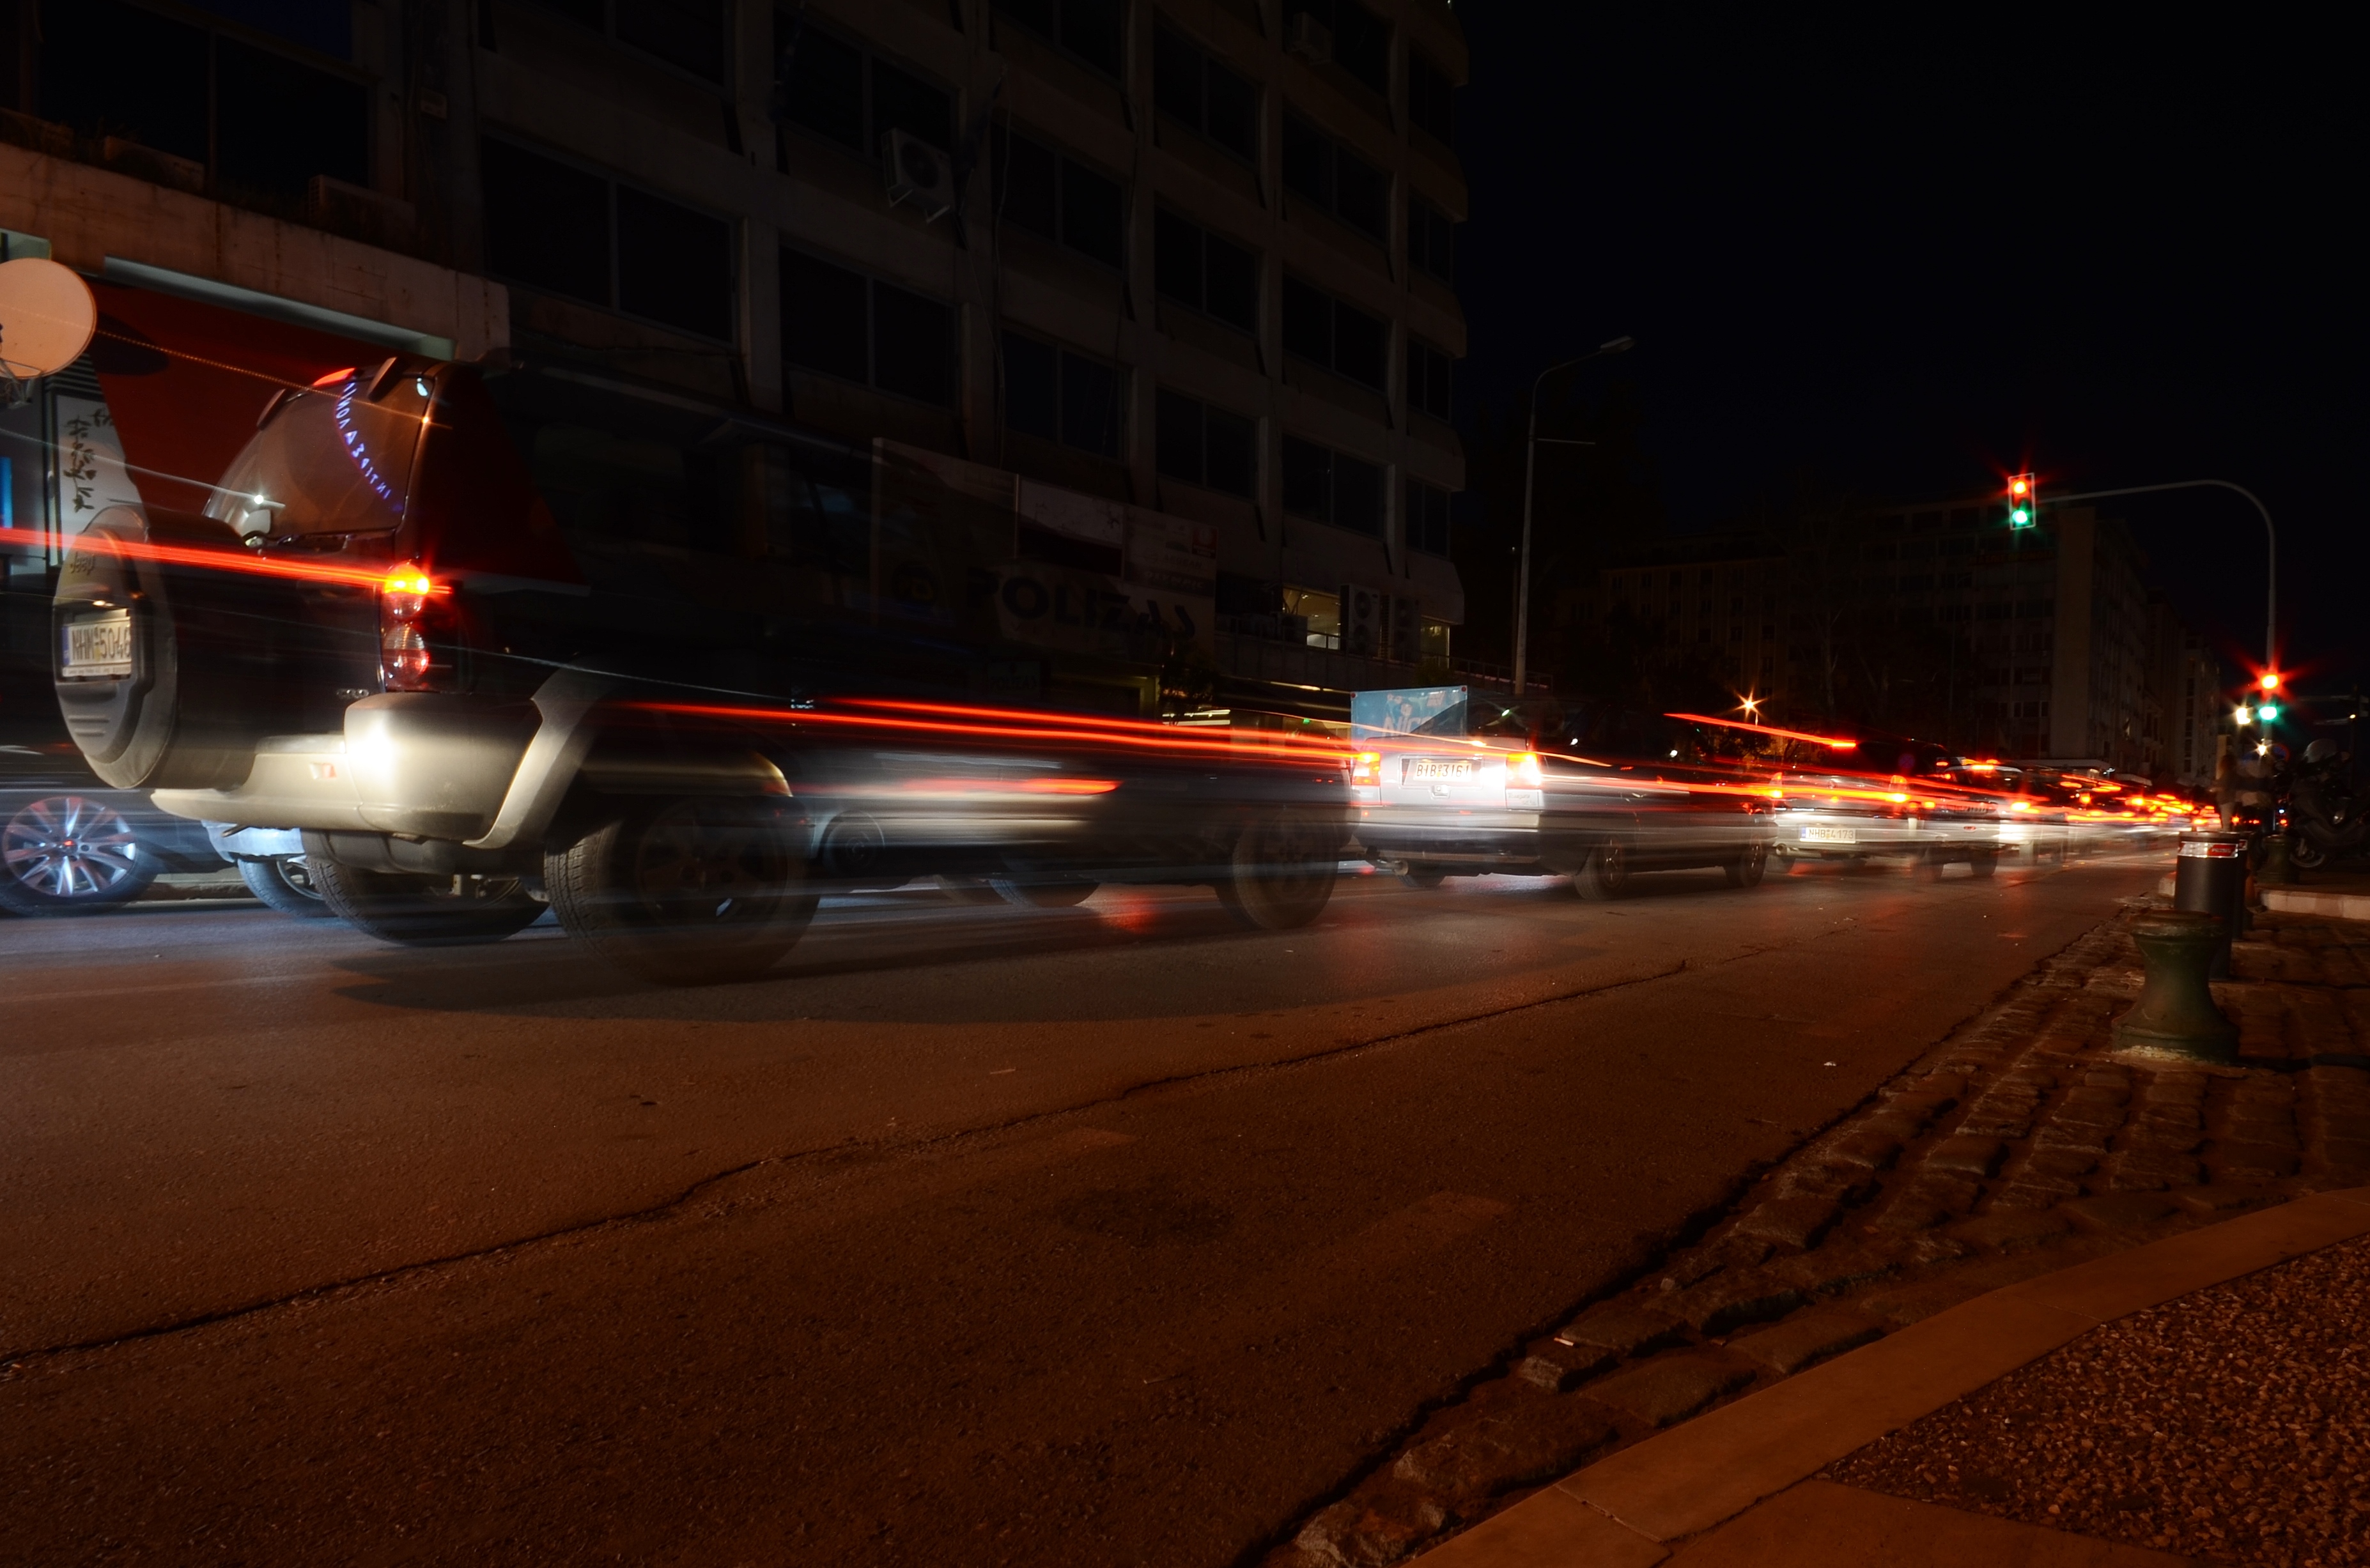
light, traffic, street, night, driving, motion, dusk, evening, vehicle, darkness, lighting, long exposure, cars, light fixture, screenshot, time exposure